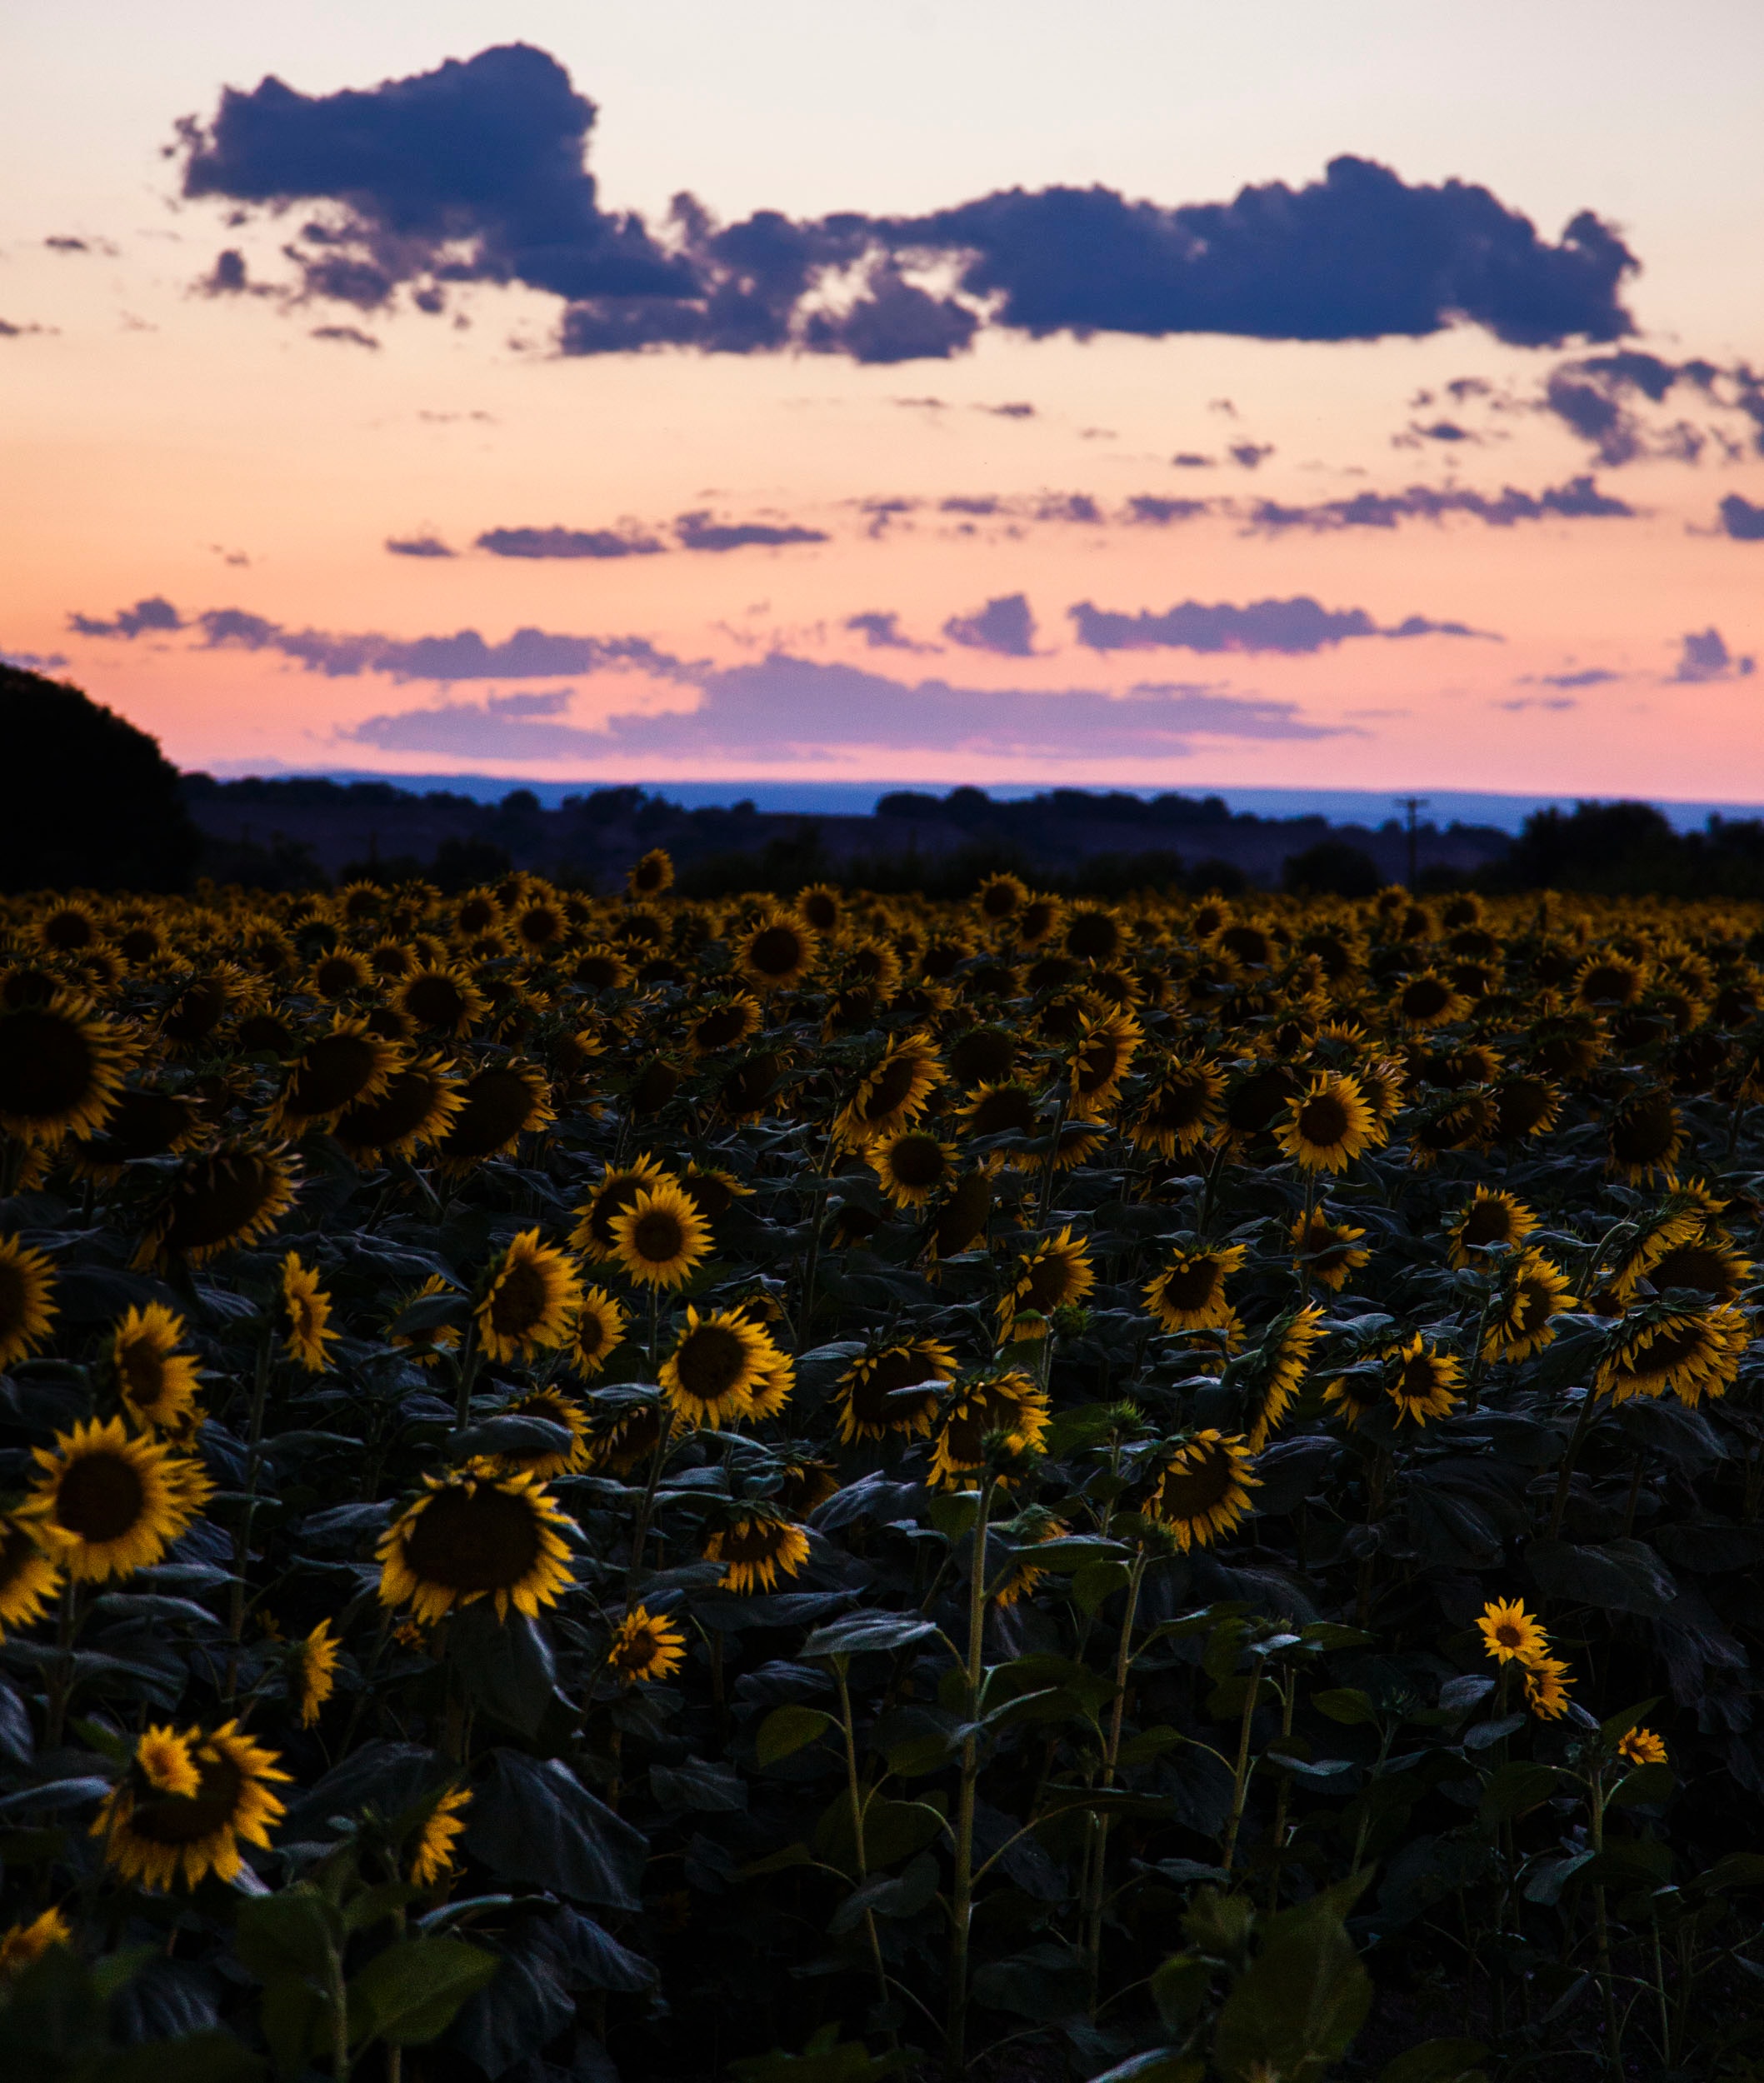
sky, nature, natural landscape, field, cloud, horizon, sunflower, evening, dusk, sunset, flower, yellow, plant, wildflower, meadow, crop, grass, grass family, morning, landscape, farm, afterglow, sunlight, rural area, sunrise, grassland, prairie, agriculture, meteorological phenomenon, plain, plantation, daisy family, hill